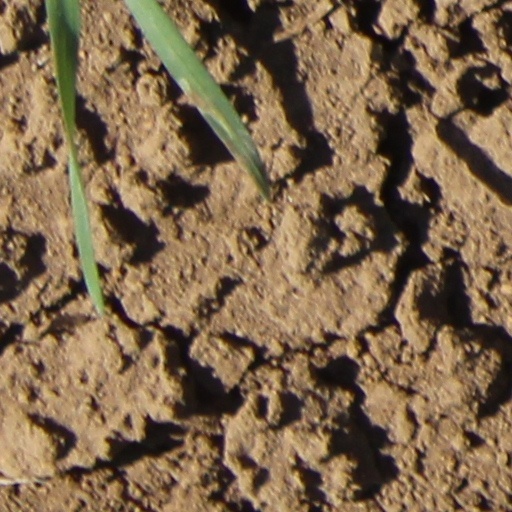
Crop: wheat